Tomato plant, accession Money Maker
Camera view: bottom (45 deg); turntable rotation: 150 degrees
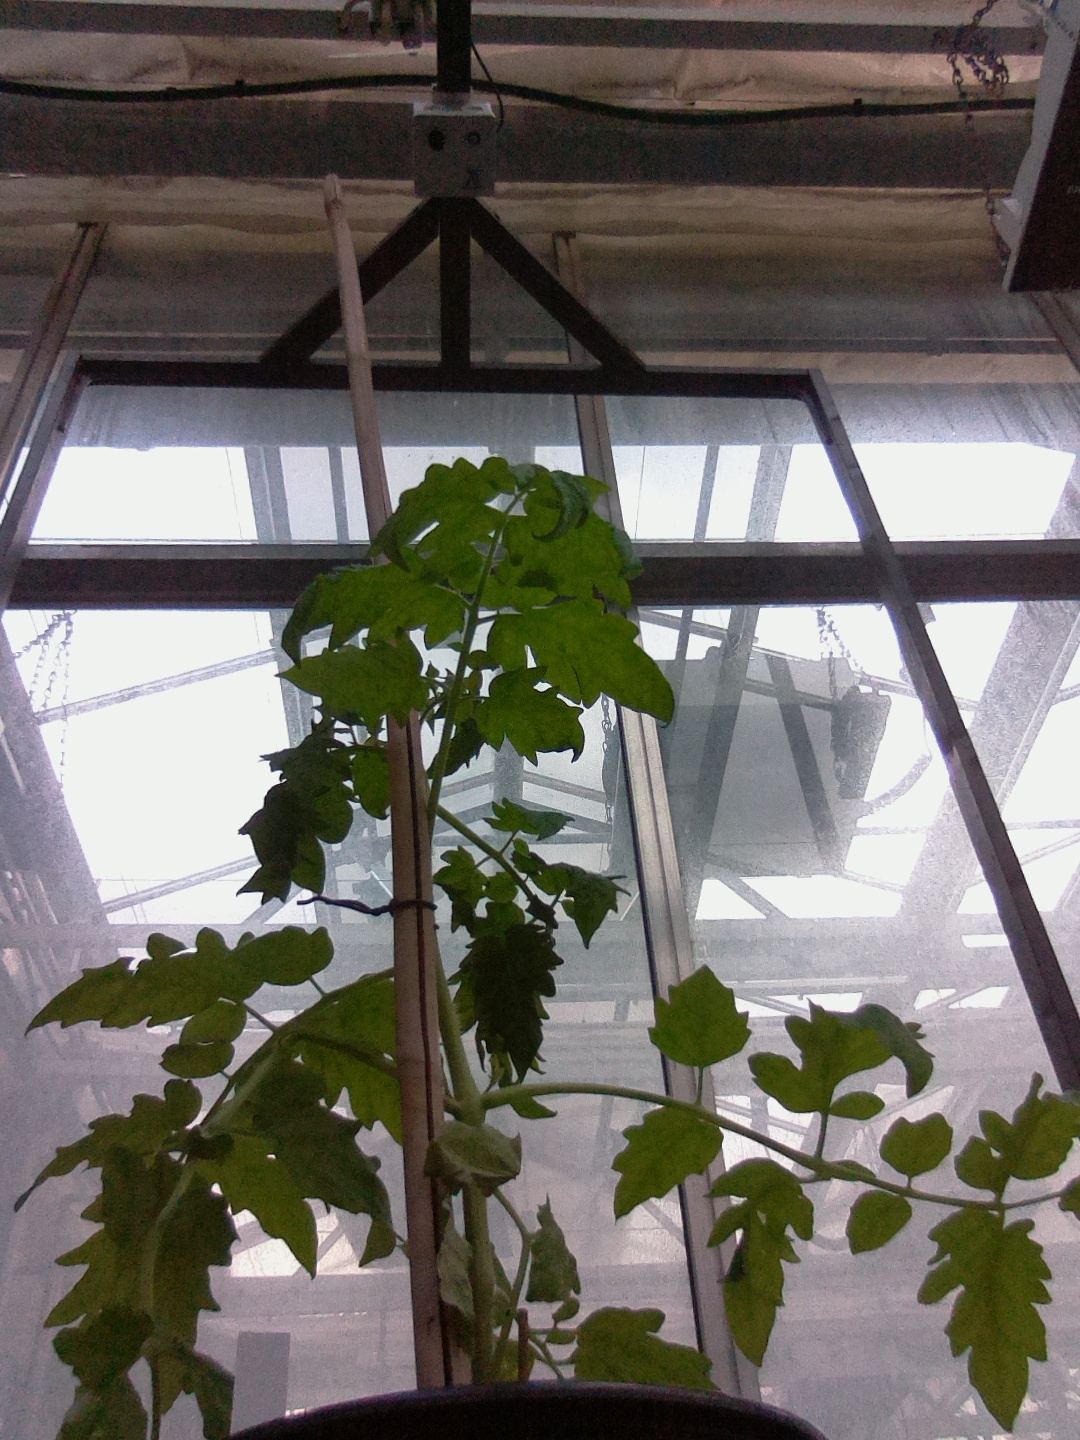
BBCH growth stage 14: 8 of true leaves visible